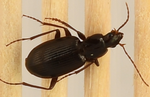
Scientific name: Calathus advena
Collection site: Rocky Mountains NEON (RMNP), plot RMNP_007